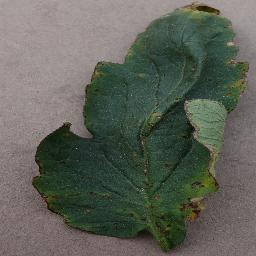
Label: Tomato___Bacterial_spot